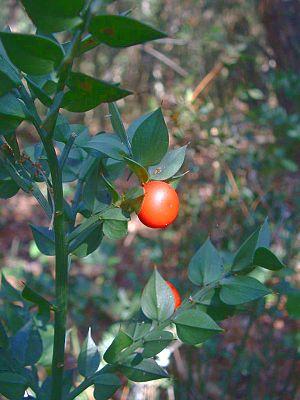
En botanique, la garrigue est une formation végétale caractéristique des régions méditerranéennes, proche du maquis. Selon l'École agronomique de Montpellier, la garrigue est au calcaire ce que le maquis est aux terrains siliceux. L'École agronomique de Toulouse associe le terme de garrigue à l'étagement de végétation. Garrigue et maquis peuvent être réunis sous un même vocable : le matorral qui constitue une sère d'une succession régressive due au passage récurrent du feu, correspondant généralement à un écosystème forestier dégradé, parfois à un réembroussaillement d'anciennes pâtures ou de terres cultivées laissées à l'abandon.
Le Fragon faux houx ou Petit-houx est une espèce d'arbustes dioïques de la famille des Asparagaceae poussant dans l'aire méditerranéenne-atlantique.
Fondettes est une commune française du département d'Indre-et-Loire en région Centre-Val de Loire.